Canals of the United Kingdom

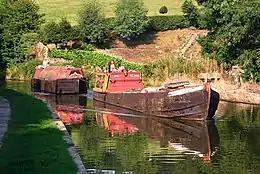
Traditional working canal boats

Canals first saw use during the Roman occupation of the south of Great Britain and were used mainly for irrigation. The Romans also created several navigable canals, such as Foss Dyke, to link rivers, enabling increased transport inland by water.